January 2022 North American blizzard

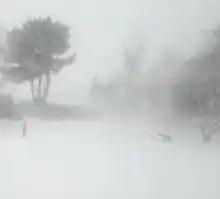

Blizzard conditions occurred, as confirmed by the National Weather Service, from Friday evening to Saturday afternoon along the coasts of Delaware and New Jersey and throughout Suffolk County on Long Island, as well as throughout most of Saturday in New London on Connecticut's coast, throughout Rhode Island, throughout eastern Massachusetts as far west as Worcester and Cape Code to the east, and in most areas of Maine. Most of these areas received between of snow, with eastern Massachusetts receiving as much as . Blizzard conditions also occurred in significant areas of New Brunswick, Prince Edward Island and Nova Scotia although snow fall amounts were less, the most being .